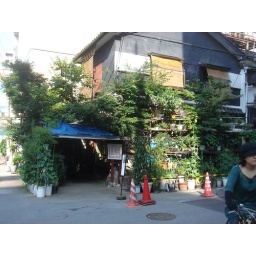
This Osaka house seems to be covered in a kind of organic scaffolding, a green exo-skeleton.